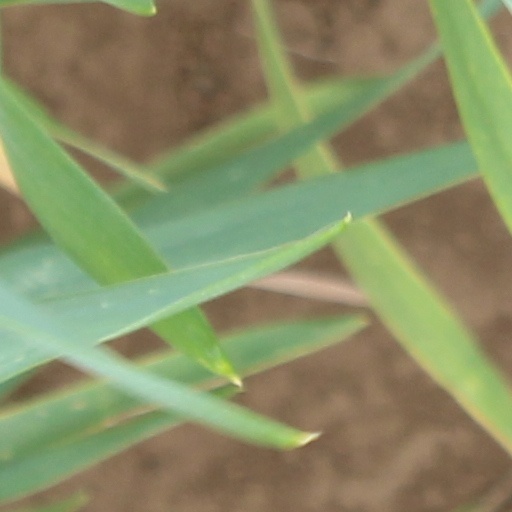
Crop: wheat